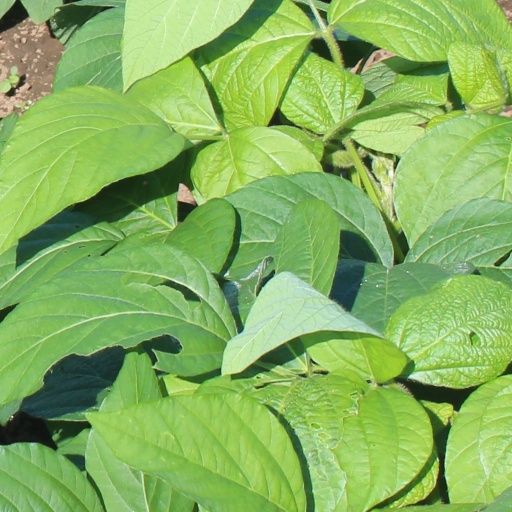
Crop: soybean